Resin

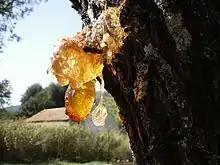
The material dripping from an almond tree looks confusingly like resin, but actually is a gum or mucilage, and chemically very different.

Human use of plant resins has a long history that was documented in ancient Greece by Theophrastus, in ancient Rome by Pliny the Elder, and especially in the resins known as frankincense and myrrh, prized in ancient Egypt. These were highly prized substances, and required as incense in some religious rites.